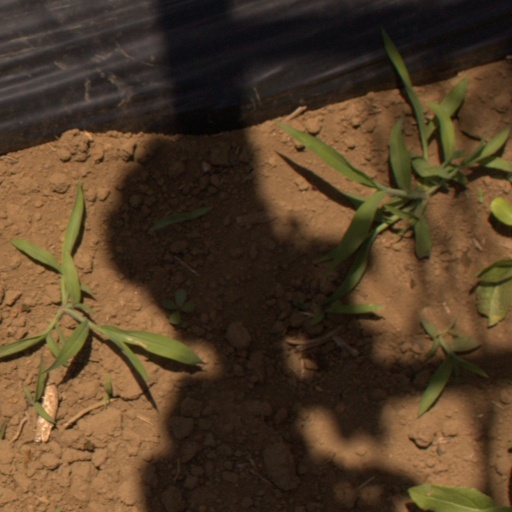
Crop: Jerusalem artichoke